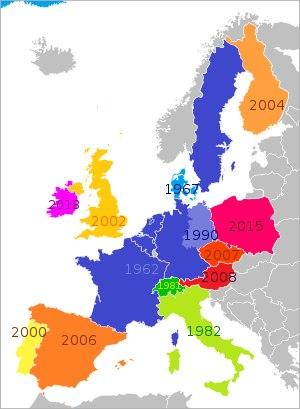
L’Observatoire européen austral, officiellement nommé l'Organisation européenne pour des observations astronomiques dans l’hémisphère austral, est une organisation intergouvernementale pour l’astronomie fondée en 1962 par cinq pays européens, afin de créer un observatoire astronomique de pointe au sol dans l'hémisphère austral à disposition des astronomes.